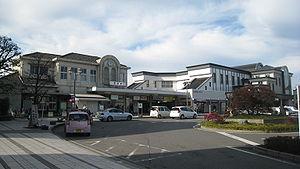
La gare de Tatebayashi est une gare ferroviaire de la ville de Tatebayashi, dans la préfecture de Gunma au Japon. La gare est exploitée par la compagnie Tōbu.